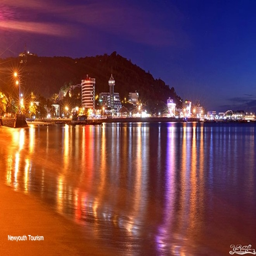
the most beautiful coastal cities